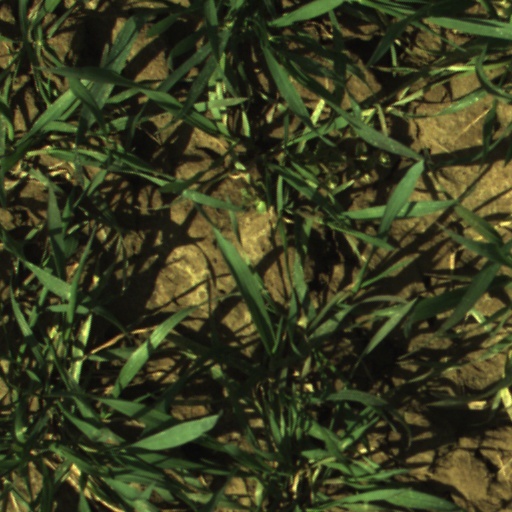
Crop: wheat